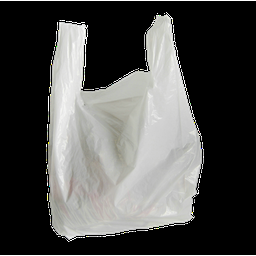
Label: plastic